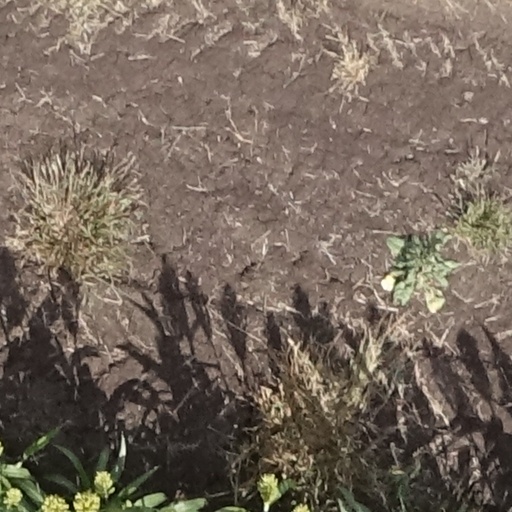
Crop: sorghum